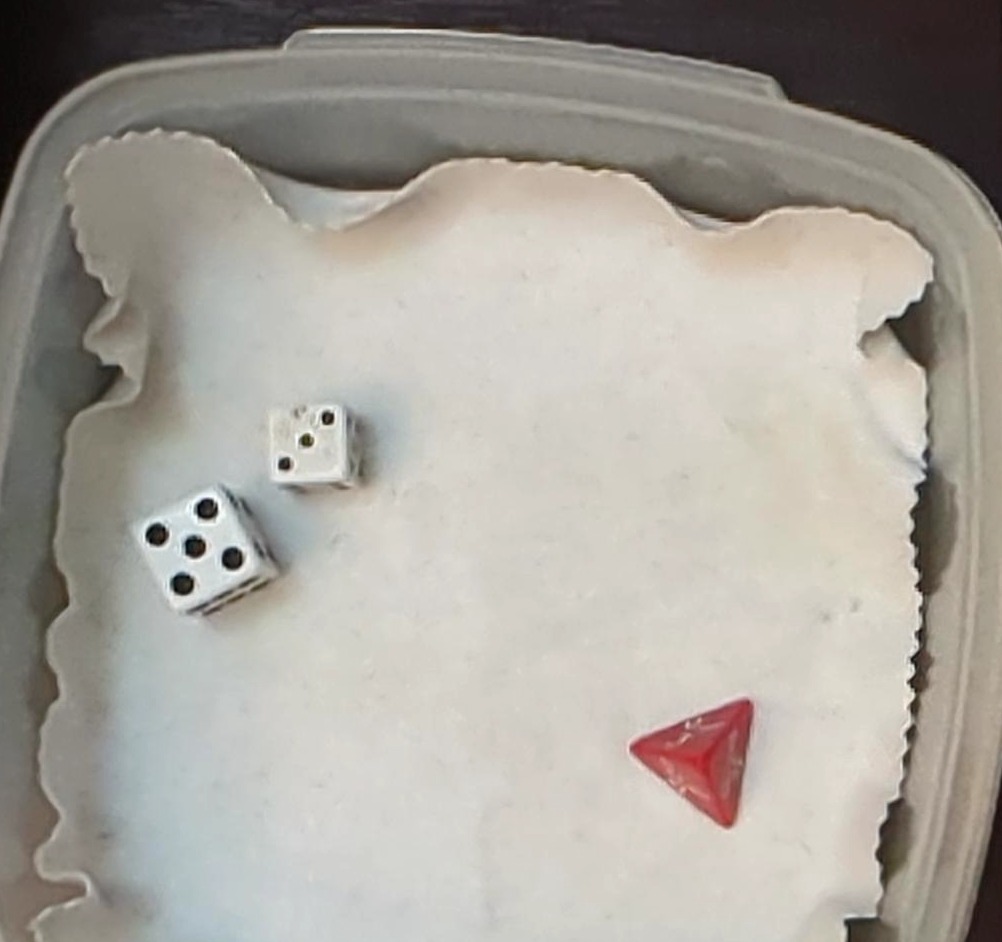
Dice in frame:
type: d4
value: 4
type: d6
value: 5
type: d6
value: 4
Label source: human
Face values trusted: no